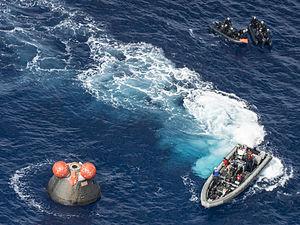
Cette page présente la chronologie des événements qui se sont produits durant l'année 2014 dans le domaine de l'astronautique.